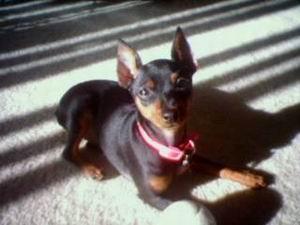
miniature_pinscher